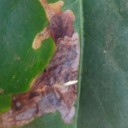
Label: Miner